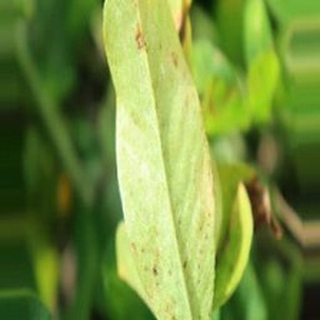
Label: groundnut_nutrition_deficiency